Bridgwater Castle

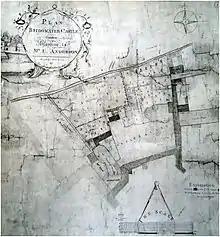
Map of the castle from 1777 by Richard Locke

Bridgwater Castle was a substantial structure built in Old Red Sandstone from Wembdon with other stone being transported from Downend in the Polden Hills and Ham Hill by boat. The site covered 8 or 9 acres (32,000 to 36,000 m). A tidal moat, up to wide in places, flowed about along the current streets of Fore Street and Castle Moat, and between Northgate and Chandos Street. The moat was filled from Durleigh brook, a tributary of the River Parrett. There is some evidence that there was a weir between the moat and the river. Unusually, the main entrance opposite the Cornhill was built with a pair of adjacent gates and drawbridges. In addition to a keep, located at the south-east corner of what is now King Square, documents show that the complex included a dungeon, chapel, stables and a bell tower. Built on the only raised ground in the town, the castle controlled the crossing of the town bridge. There is documentary evidence describing the castle as having "outer and inner bailies and that the buildings included the constable's house (on the high ground of King Square), a chapel (St Marks), hall (Mortemere's Hall) and chamber, stables, kitchens, horse mill and gatehouse as well as a bell tower and dovecote.